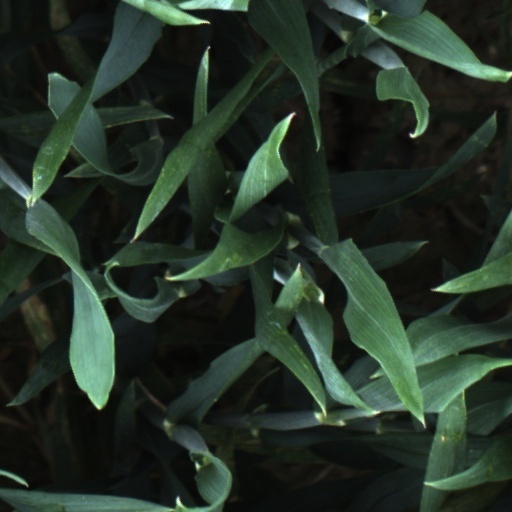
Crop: wheat